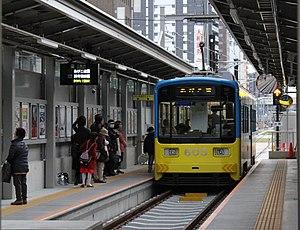
La gare de Tennoji est une gare ferroviaire de la ville d'Osaka au Japon. Elle est située dans l'arrondissement de Tennōji. La gare est gérée par la JR West et par le métro d'Osaka.